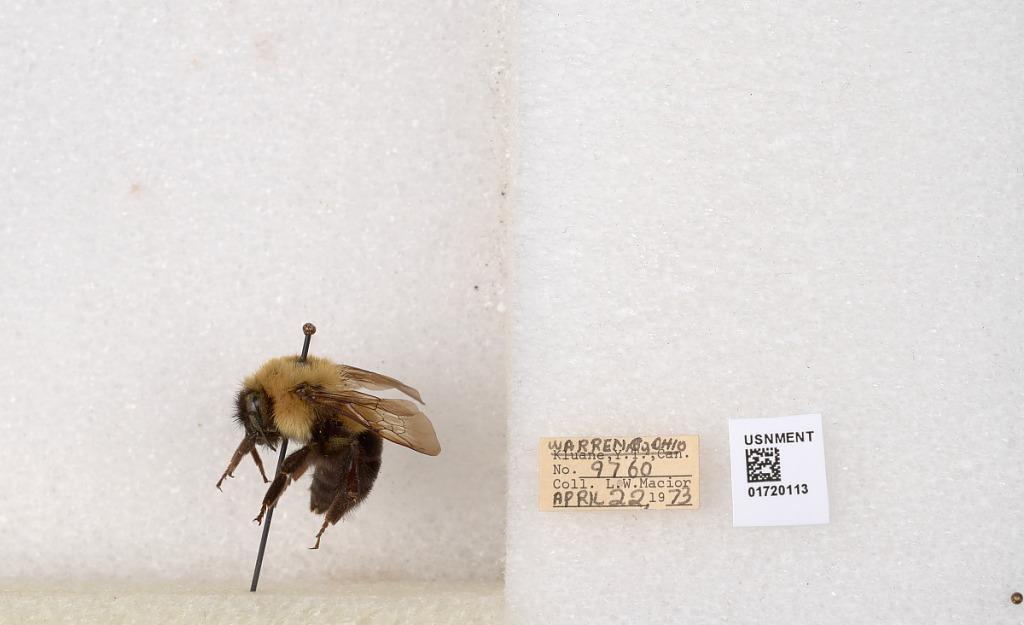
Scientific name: Bombus bimaculatus Cresson
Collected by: L. Macior
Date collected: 1973-4-22
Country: United States
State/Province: Ohio
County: Warren
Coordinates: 39.4276, -84.1668